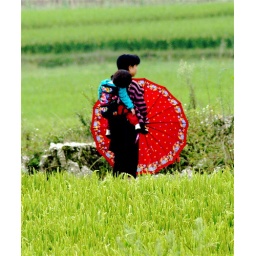
This woman with her sleeping child was watching her water buffalo as it grazed near the rice fields.